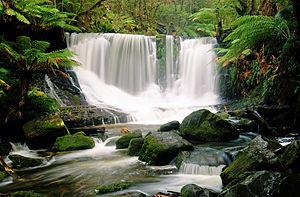
Horseshoe Falls, Parc nationel du Mont Field, Tasmanie (Australie).
Les chutes Horseshoe sont des chutes d'eau du parc national du mont Field au centre de l'île de Tasmanie en Australie. Elles se situes à 100 m en amont des chutes Russell et à quelques km des chutes Lady Barron.